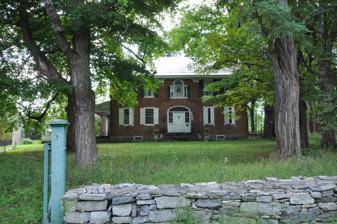
Building: Abraham Aiken House
Country: United States of America
Year built: 1807
Historic house in New York, United States United States historic place Abraham Aiken House U.S. National Register of Historic Places Show map of New York Show map of the United States Location NY 22/Lakeshore Rd., Willsboro, New York Coordinates 44°20′36″N 73°21′46″W / 44.34333°N 73.36278°W / 44.34333; -73.36278 Area 4 acres (1.6 ha) Architect Aiken, Abraham Architectural style Georgian NRHP reference No. 89000465 Added to NRHP June 8, 1989 The Abraham Aiken House is a historic house and estate located at Willsboro in Essex County, New York . Description and history The home was built about 1807 and is in the Georgian style. It is a 2 + 1 ⁄ 2 -story, rectangular, gable-roofed structure built of brick. It features a central Palladian window at the second level. Also on the property are a horse barn (c. 1807), tenants' cottage (c. 1840), and five stone lined wells. It was listed on the National Register of Historic Places on June 8, 1989. References